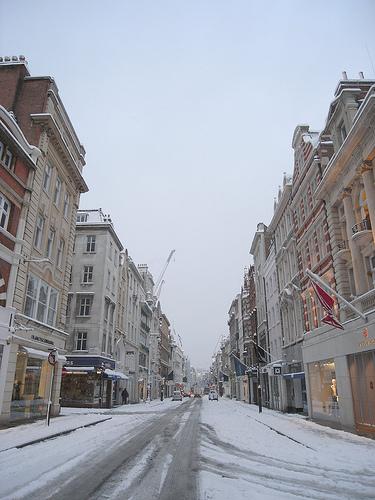
Weather: snow or frosty